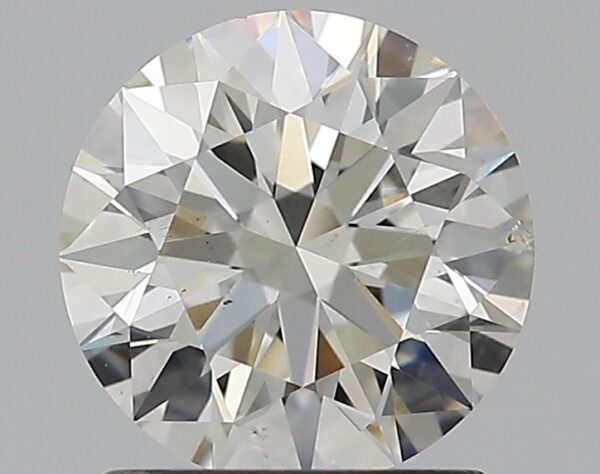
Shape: round
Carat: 1.2
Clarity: SI1
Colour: K
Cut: EX
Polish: EX
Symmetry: EX
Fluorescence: N
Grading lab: GIA
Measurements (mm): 6.79 x 6.82 x 4.22